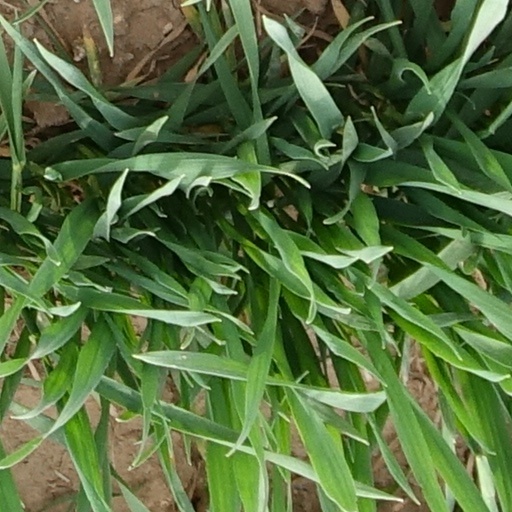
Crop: wheat